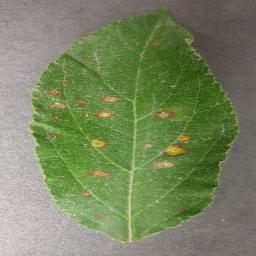
Label: Apple___Cedar_apple_rust